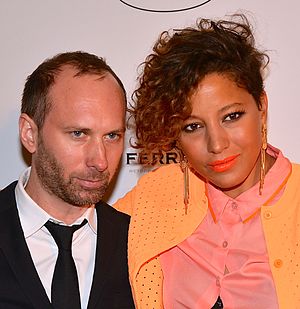
Jessica Folcker
Jessica Folcker er en svensk sanger.